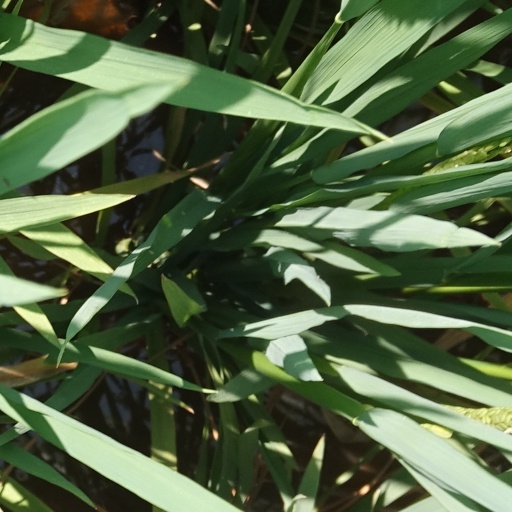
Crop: rice